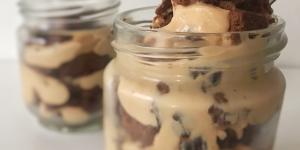
chocotorta en vaso